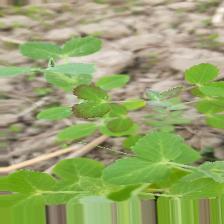
Label: Lentil Rust